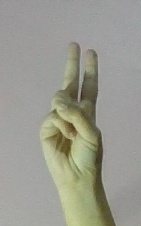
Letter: taa